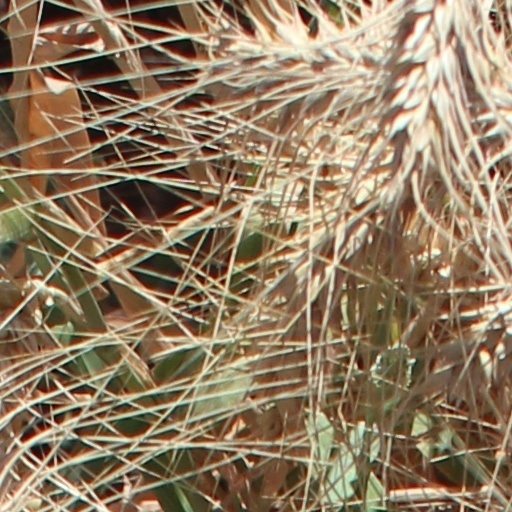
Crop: wheat